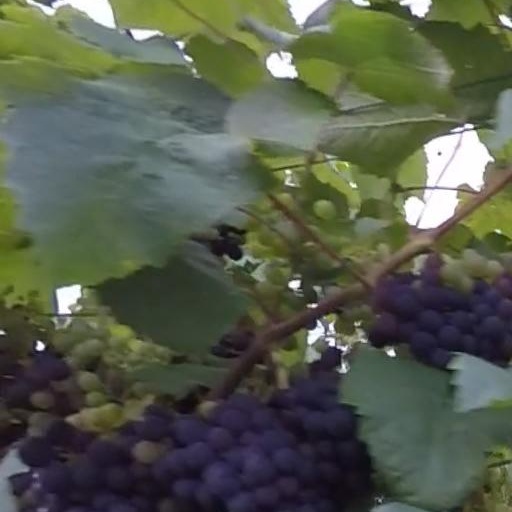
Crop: grape